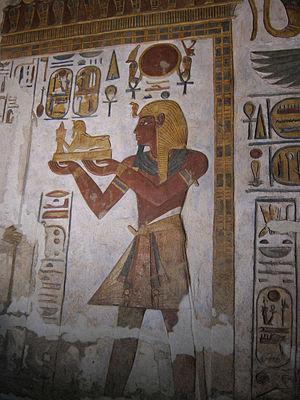
Relief du temple de Khonsou (temple de Karnak) représentant Ramses III